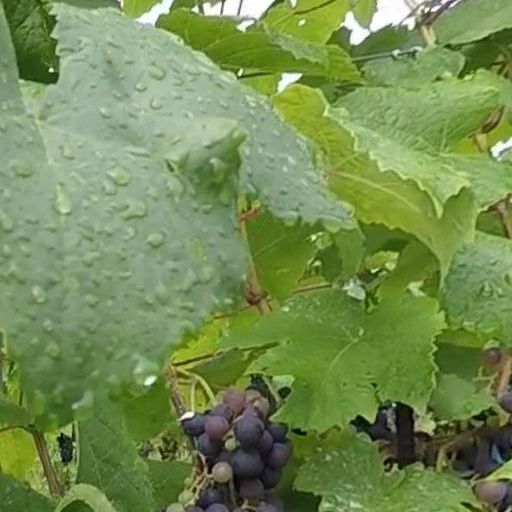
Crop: grape